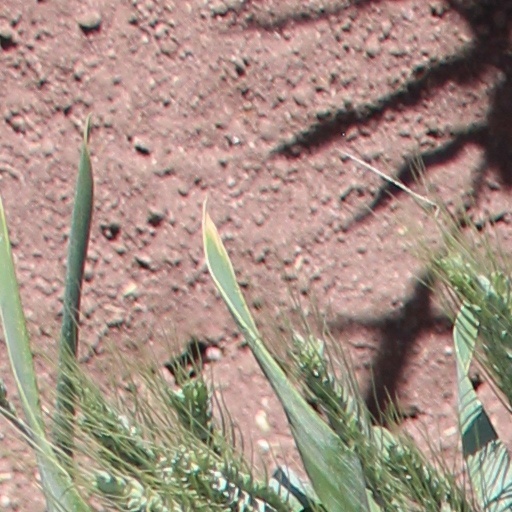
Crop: wheat